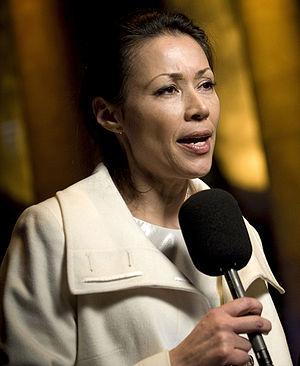
Ann Curry est une journaliste américaine née le 19 novembre 1956. Elle est la présentatrice principale de l'émission du matin Today sur la chaîne de télévision américaine NBC depuis 1997. Elle participe à l'émission hebdomadaire Dateline NBC. Avec Lester Holt, elle est la remplaçante de Brian Williams sur les infos du soir NBC Nightly News. Ann Curry est diplômée de l'université d'Oregon.